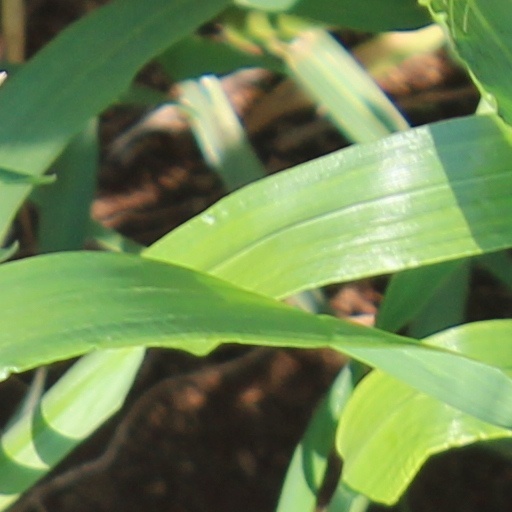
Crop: wheat